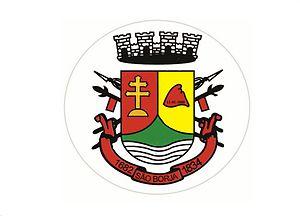
São Borja est une ville brésilienne située dans le sud-ouest de l'État du Rio Grande do Sul, microrégion Campanha occidentale, située sur les rives du Rio Uruguay, face à l'Argentine, à laquelle elle est reliée à la cité de Santo Tomé par un Pont international, le Ponte da Integração.